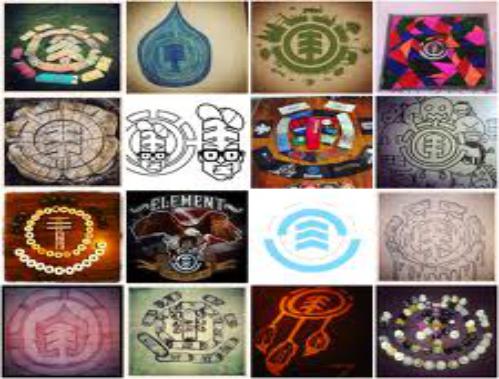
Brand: Element
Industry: Leisure